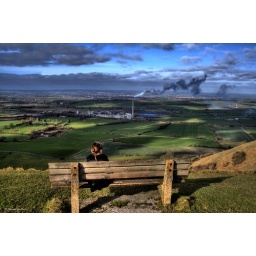
Taken at a place known as westbury white horse which is 754 feet above sea level